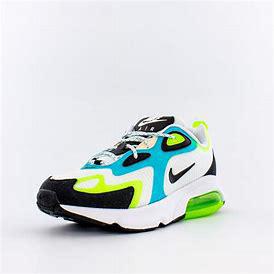
Brand: Nike
Model: Air Max 200